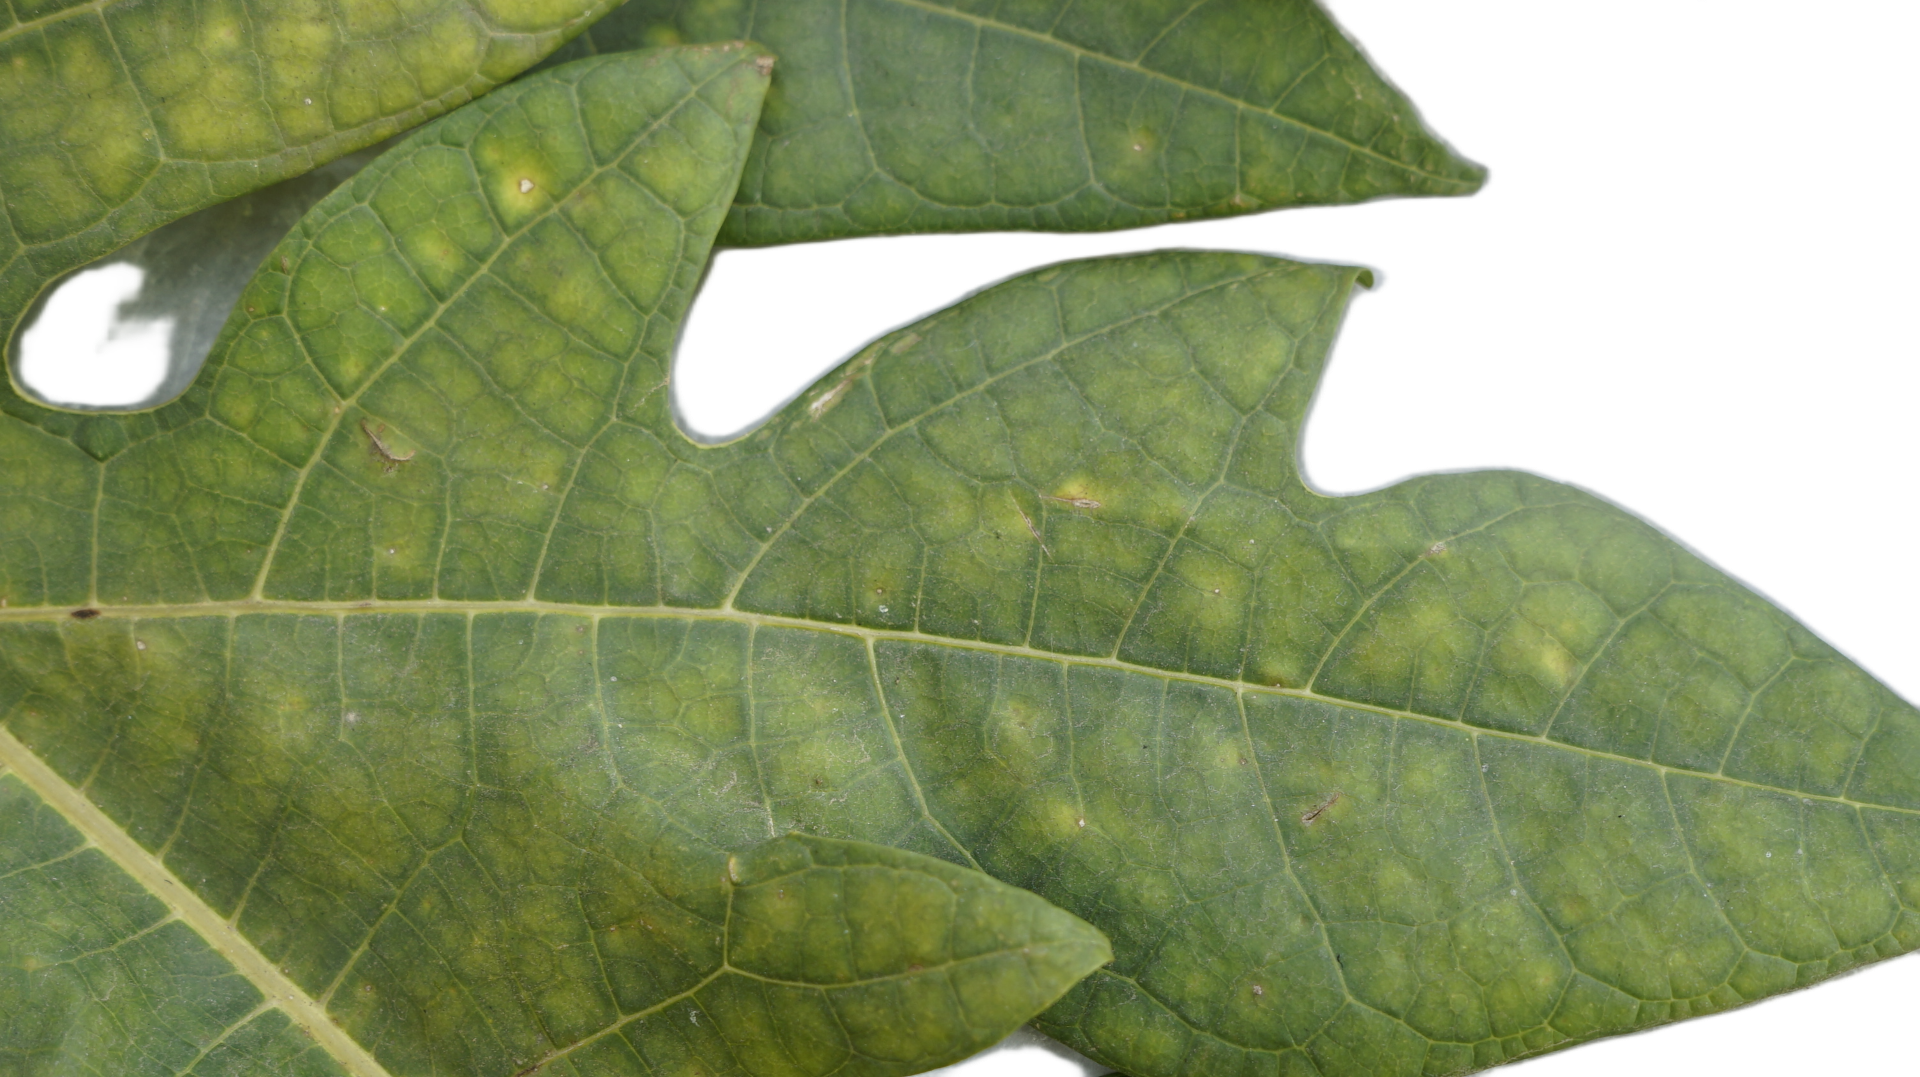
Crop: Papaya
Label: Carica_Insect_Hole